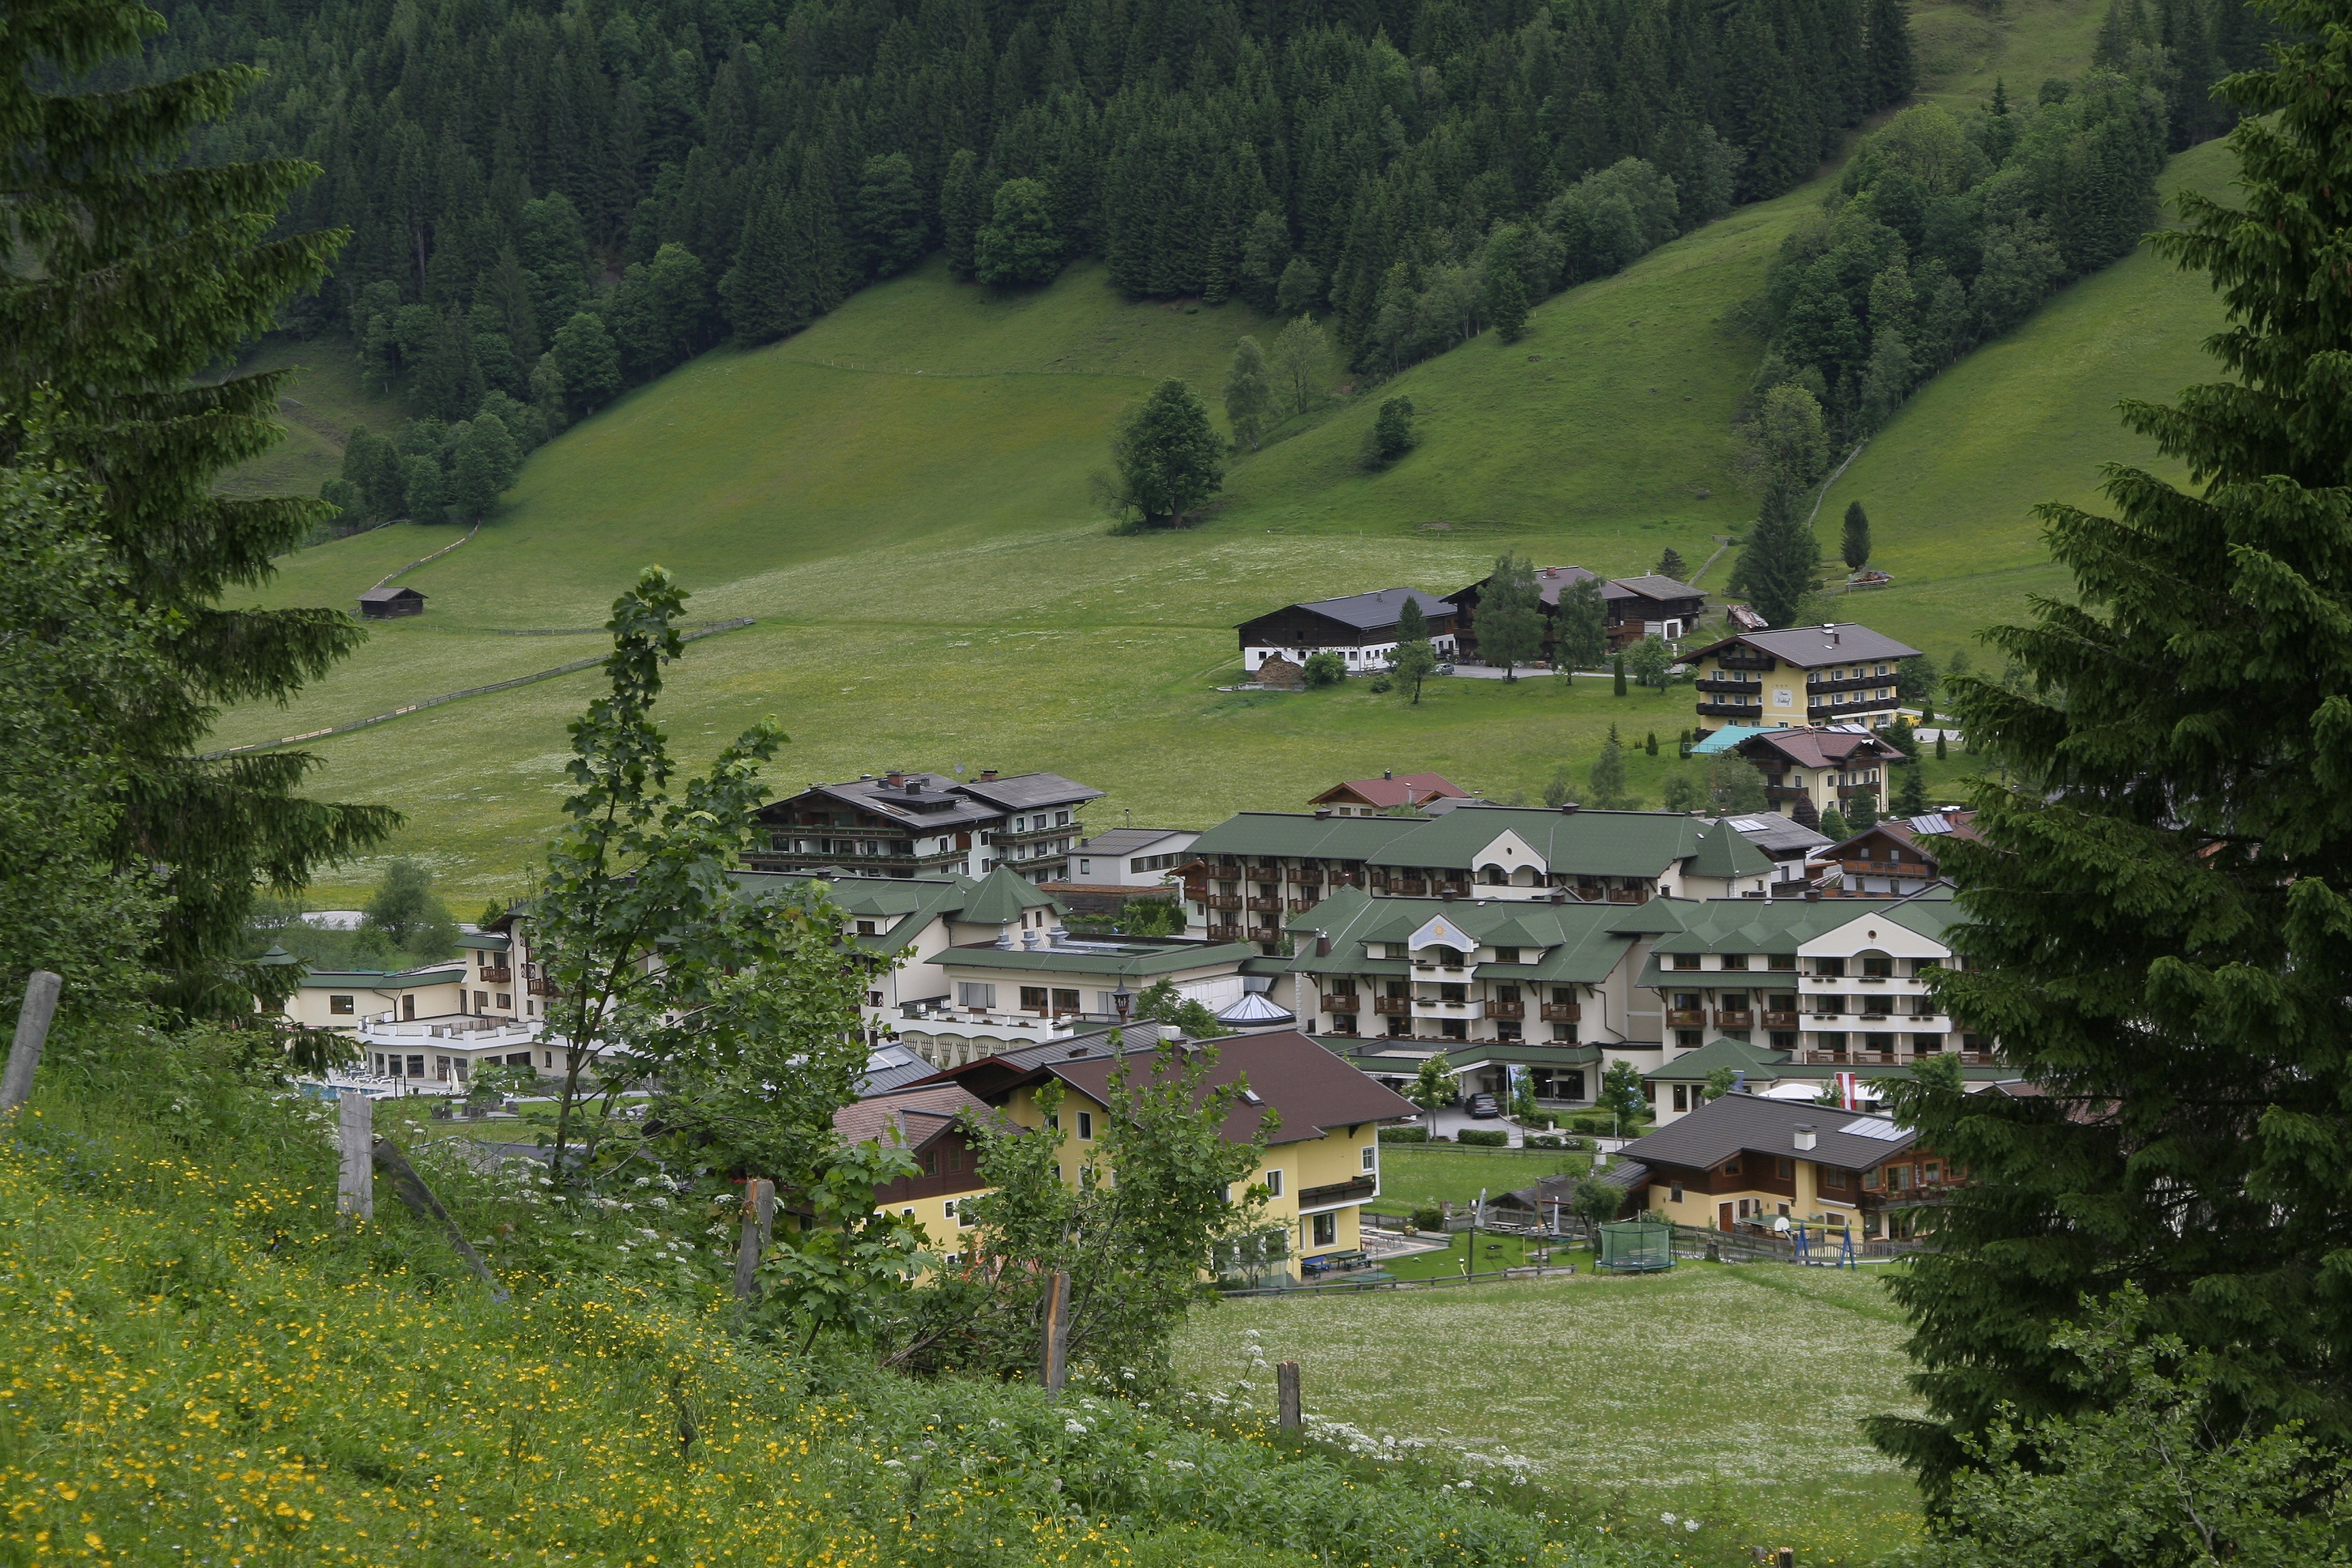
landscape, nature, wilderness, mountain, meadow, hill, town, valley, mountain range, village, pasture, alpine, austria, mountains, alps, plateau, estate, rural area, geographical feature, mountainous landforms